Andrew Carnegie Free Library & Music Hall (Carnegie, Pennsylvania)

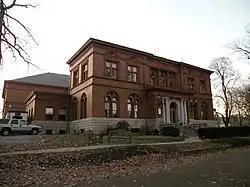

The Andrew Carnegie Free Library & Music Hall (also known as the ACFL&MH or "Carnegie Carnegie") is a public library and music hall located at 300 Beechwood Avenue in Carnegie, Pennsylvania. Like hundreds of other Carnegie libraries, the construction of the ACFL&MH, which opened in 1901, was funded by industrialist Andrew Carnegie. The ACFL&MH has been recognized as a historic landmark and appears on the List of Pittsburgh History and Landmarks Foundation Historic Landmarks and the National Register of Historic Places.